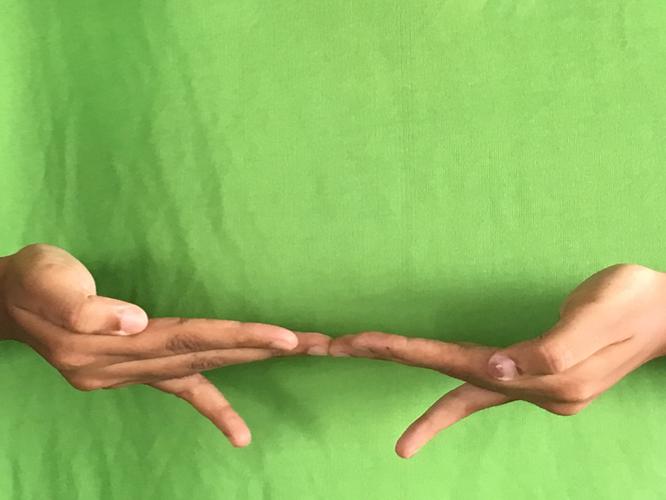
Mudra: Khatva
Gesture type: double_hand